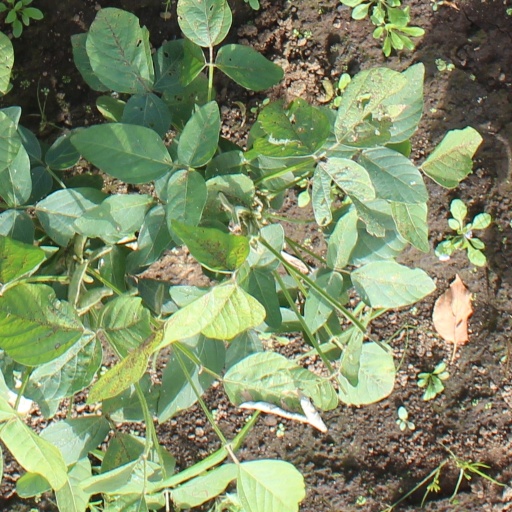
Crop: soybean